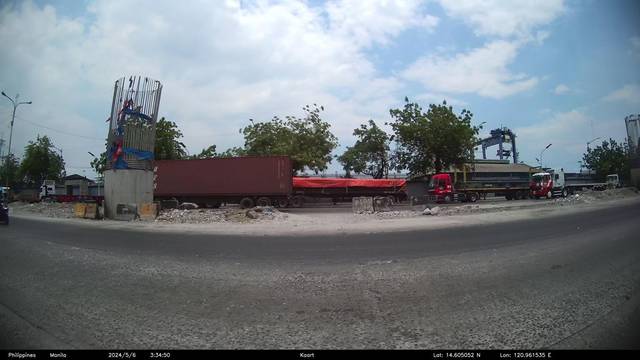
Region: Philippines
Coordinates: 14.605, 120.962